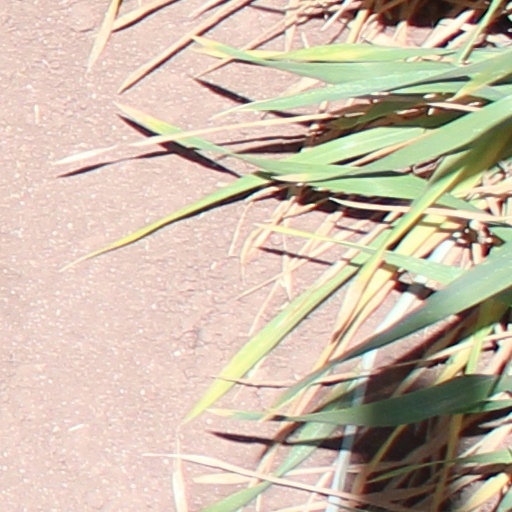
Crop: wheat